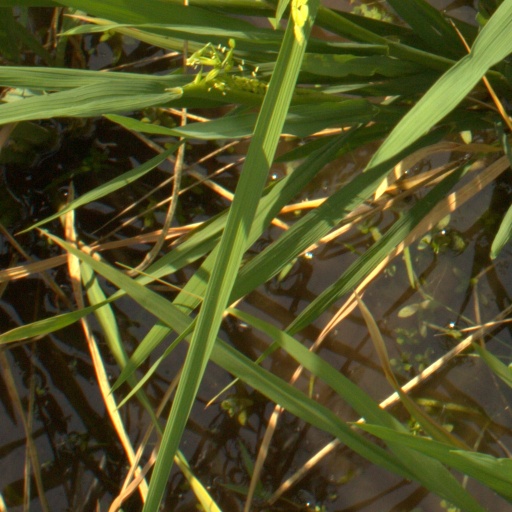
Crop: rice